List of birds of Alberta

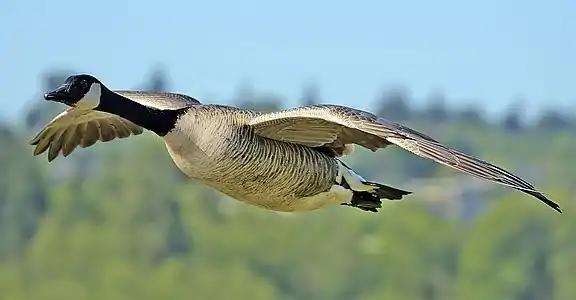
A Canada goose in low flight over snow

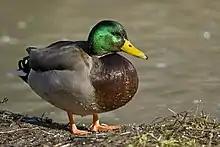
Refer to caption

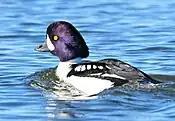
A Barrow's goldeneye swimming

Anatidae includes the ducks and most duck-like waterfowl, such as geese and swans. These birds are adapted to an aquatic existence with webbed feet, bills which are flattened to a greater or lesser extent, and feathers that are excellent at shedding water.